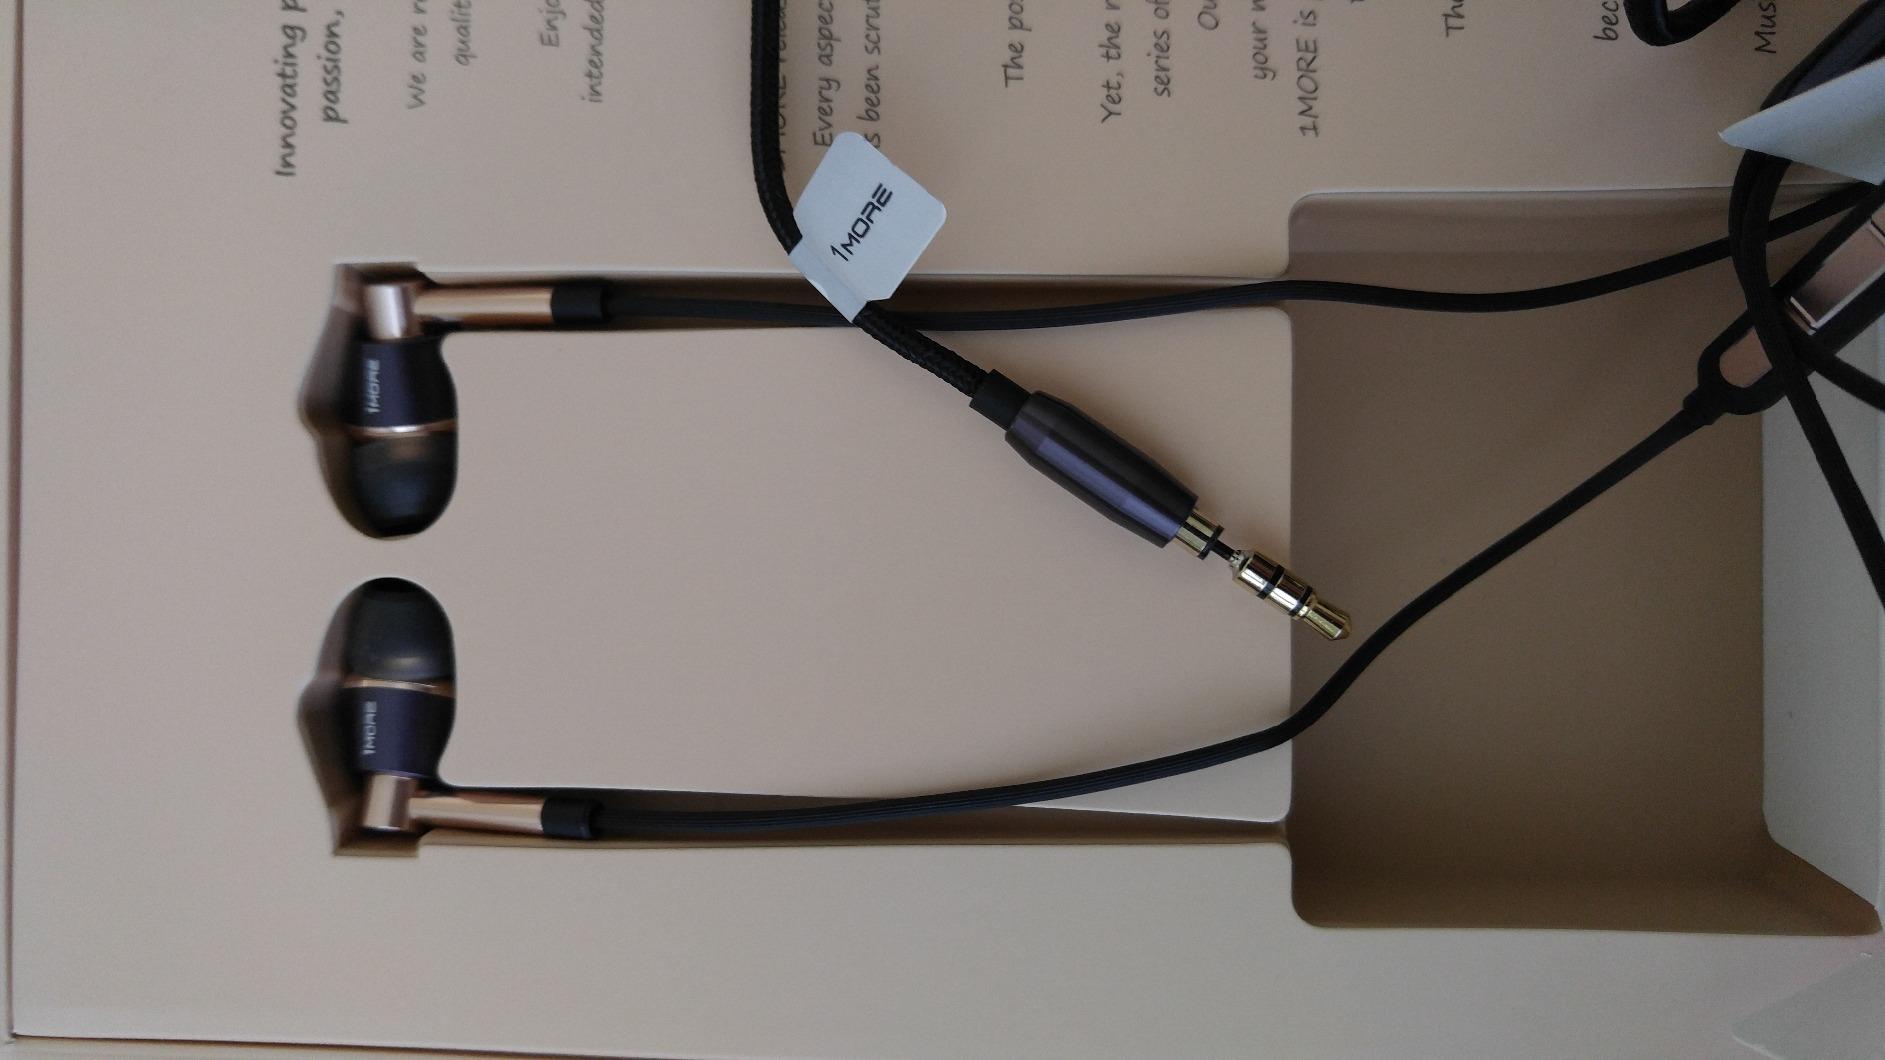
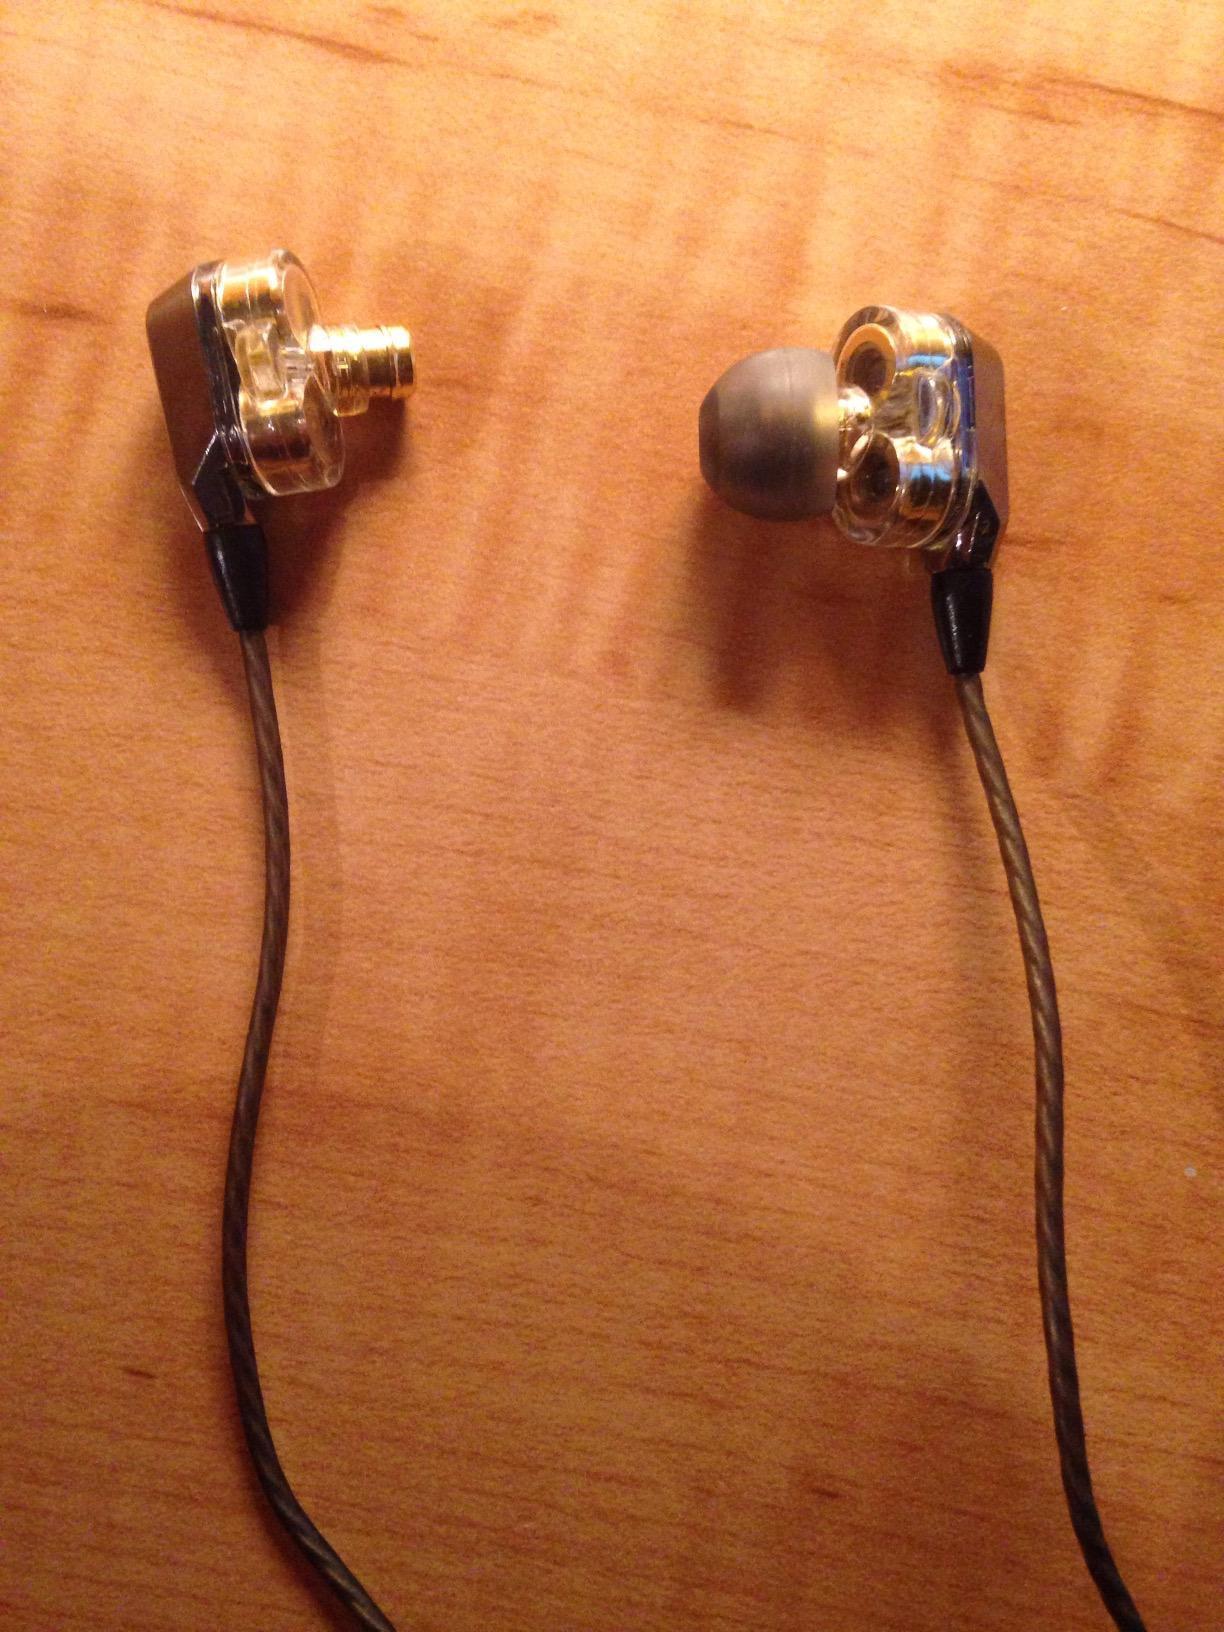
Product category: headphones
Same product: no